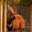
Label: deer